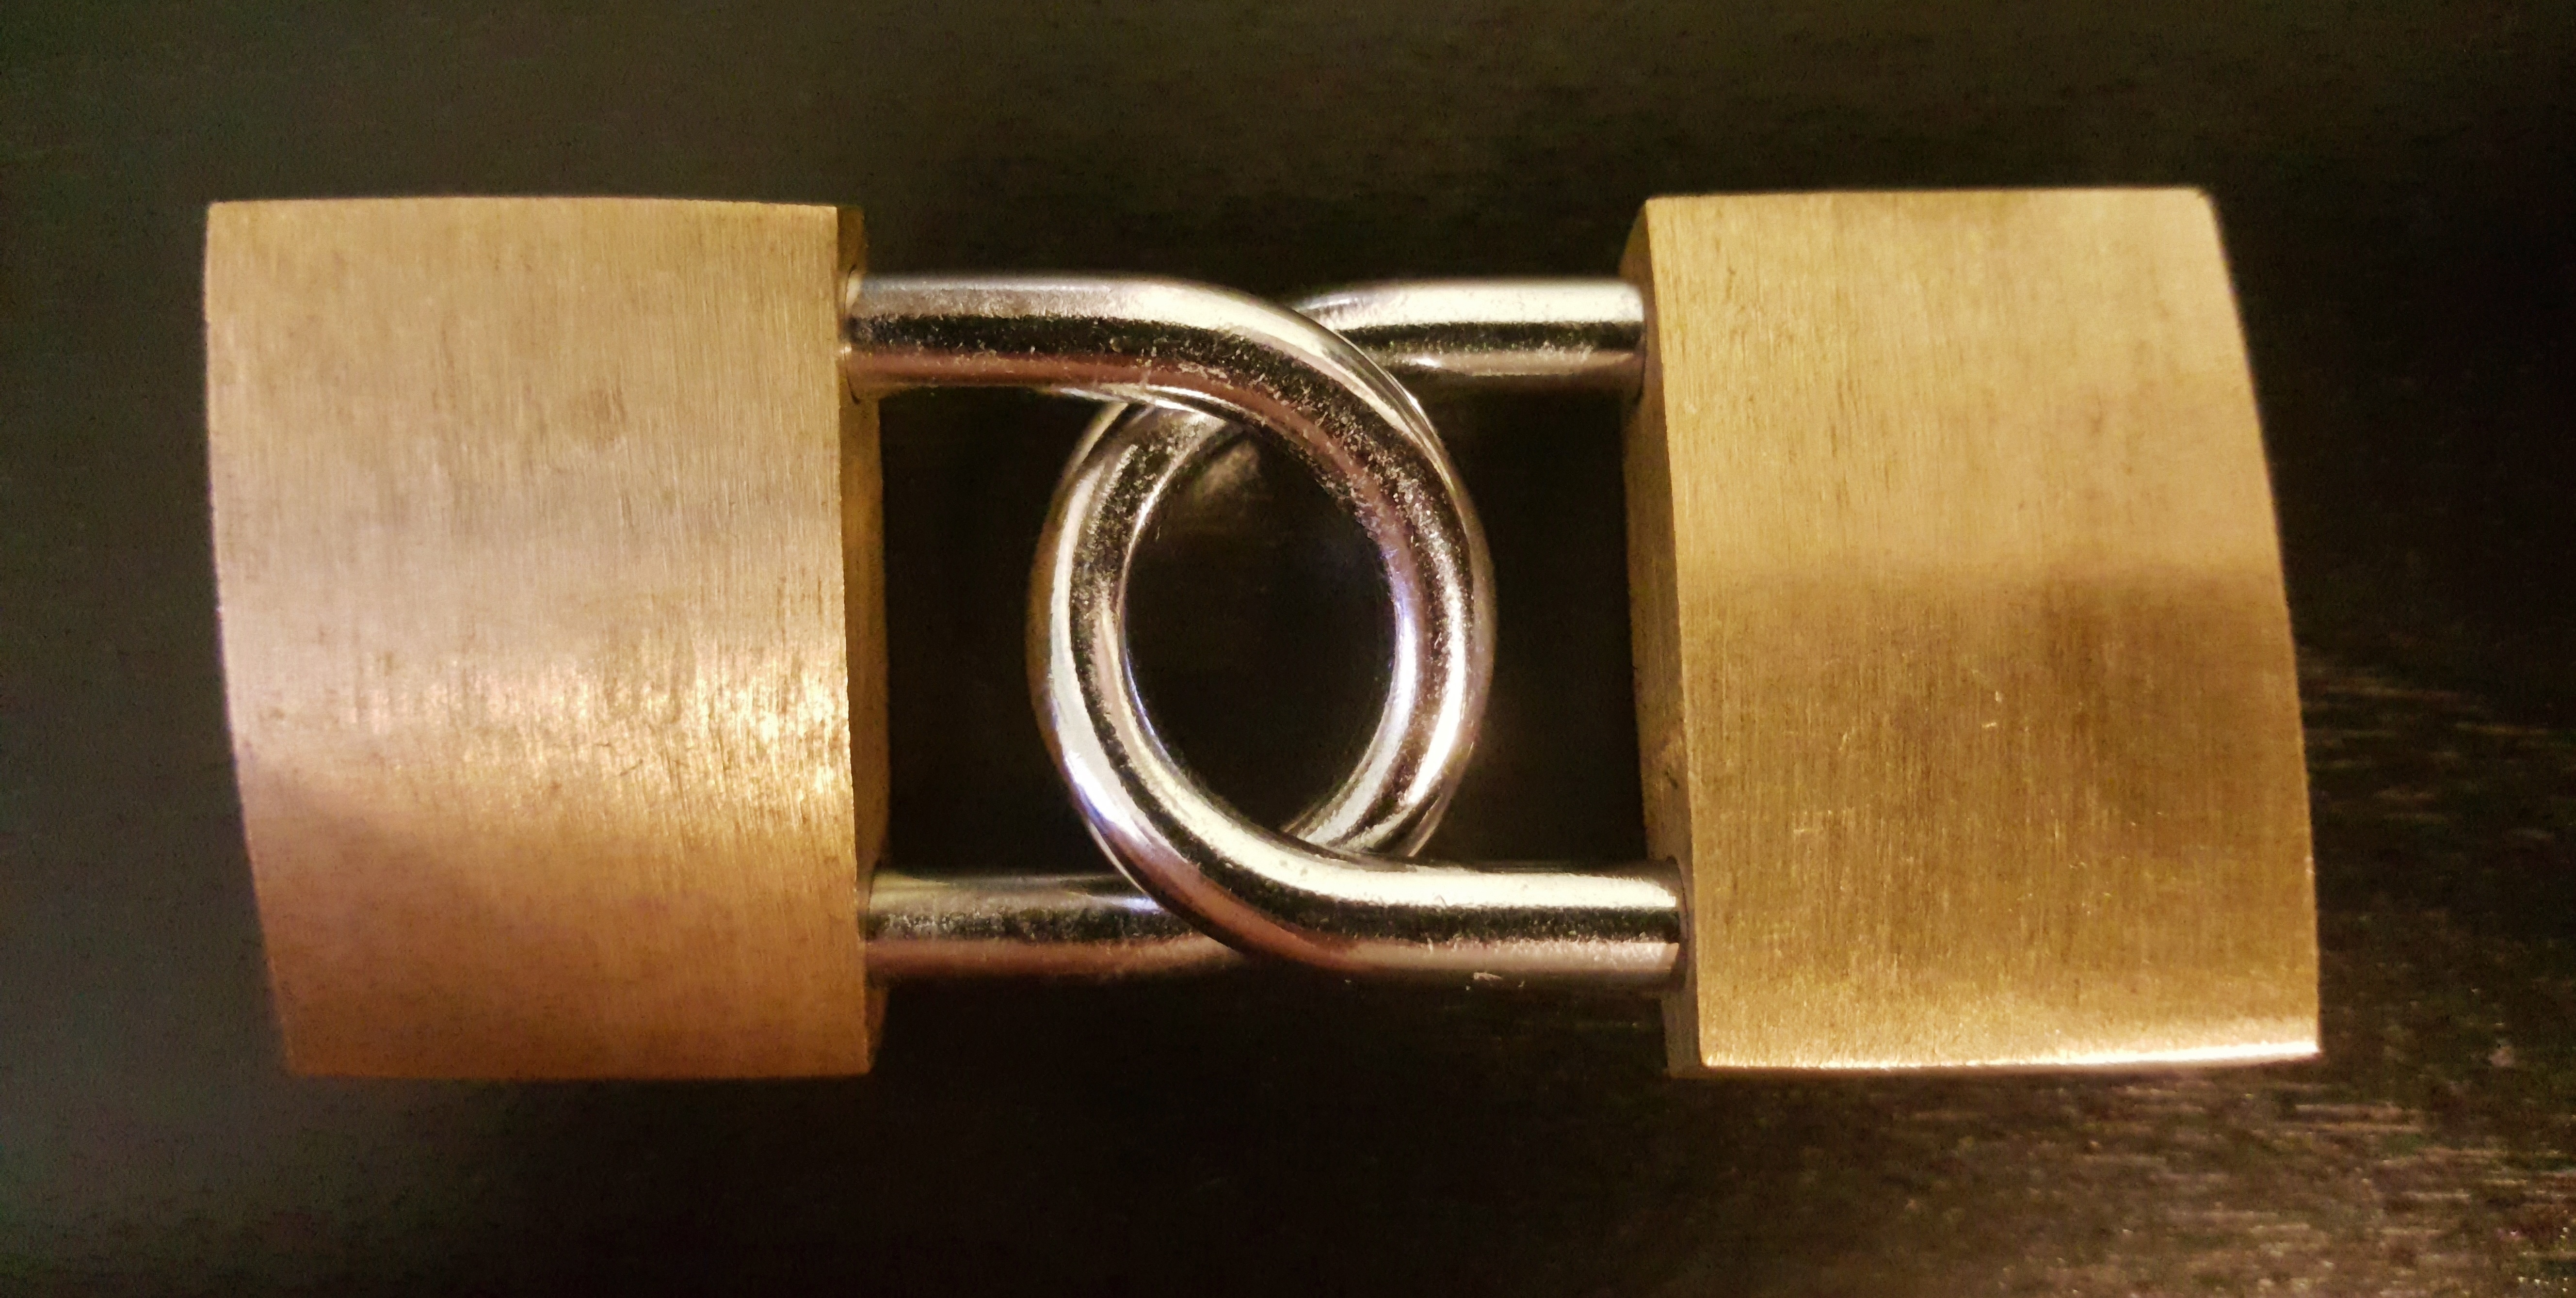
wood, ring, metal, two, link, security, jewellery, lock, united, secure, linked, padlocks, buckle, bonding, joined, fashion accessory